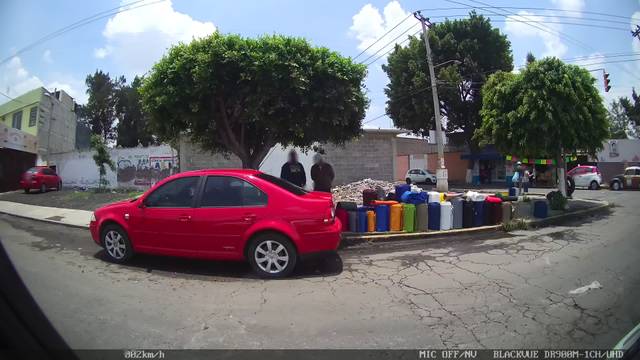
Region: Mexico
Coordinates: 19.365, -99.023